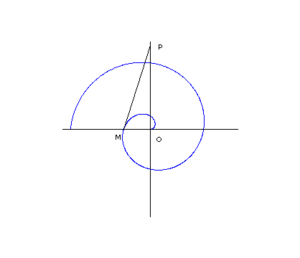
Spirale d'archimède et rectitude du cercle- Image personnelle
La spirale d'Archimède est la courbe d'équation polaire suivante :